Raids of Huáscar

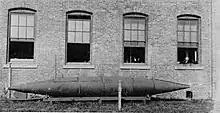
"Lay" styled torpedo, similar to the one used by the Huáscar without success.

President Prado gave Grau the mission of torpedoing the Chilean armored vehicle "Blanco Encalada" in Antofagasta. If it were possible to sink the "Blanco Encalada", the transport "Oroya", which was traveling in convoy with the Huáscar , would go to Arica to tow the monitor "Manco Cápac" to Antofagasta and the 3 assembled ships would order the surrender of the Chilean Army. Frigate Ensign Ricardo Herrera, who was traveling incognito on the PSNC steamer "Ilo", would make a sketch of the "Blanco Encalada"'s location in Antofagasta and had to be picked up south of Antofagasta. President Prado decided to send "Huáscar" to Antofagasta after receiving 3 pieces of news: the cleaning of the "Blanco Encalada" funds in Antofagasta, the information of an upcoming Chilean invasion since the "Herreshoff" torpedo boat wouldn't arrive soon for Peru. For this, the "Huáscar" would use 2 Lay torpedoes that were ready in Iquique, as there was one more unprepared in Iquique and 7 more in Callao. On August 22 at 3:30 am, the "Huáscar" left Arica in convoy with the "Oroya" and at 8:30 pm, was anchored at Iquique, picked up the two Lay torpedoes and embarked Peruvian and American engineers Felipe Arancibia and Stephen Chester to operate them. The torpedoes were hoisted aboard on the stern davits, replacing the Huáscar's feluccas, and the Peruvian vessels set sail for Antofagasta on August 23 at 1:45 p.m.